Seante Williams

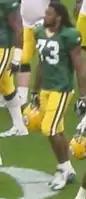
Williams with the Green Bay Packers in 2004

Seante Teron Williams (born September 16, 1981) is an American former professional football defensive end. He was originally signed by the Green Bay Packers as an undrafted free agent in 2004. He played college football at Jacksonville State.